North to the Pole

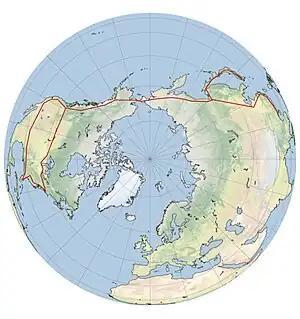
Map of the North Pole

The book contains biographical information about the two leading figures of that expedition, Schurke and Steger, who are the two initiators and authors of the book.